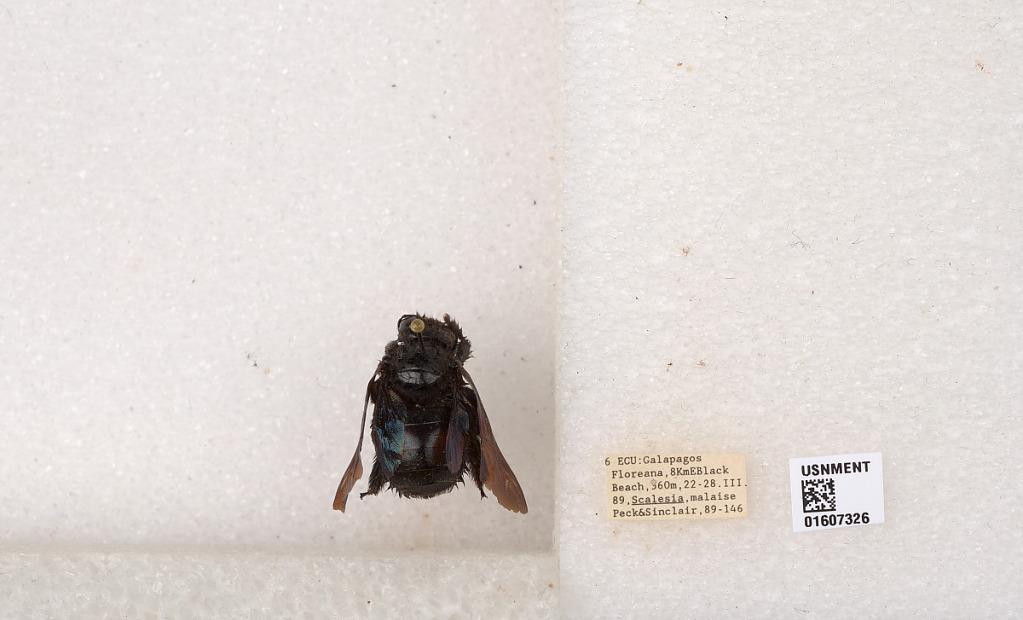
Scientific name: Xylocopa (Neoxylocopa) darwini Cockerell
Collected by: Peck & Sinclair
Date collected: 1989-3-22
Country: Ecuador
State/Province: Galapagos
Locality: Floreana, 8KmE Black Beach
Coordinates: -1.27552, -90.4145